Montecuccoli's landing on Funen

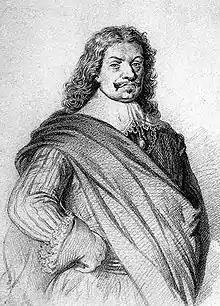
Portrait of Raimondo Montecuccoli from the 17th century

On 26 June, the allies shipped over their troops under the command of Raimondo Montecuccoli on around 60 boats, which were defended by six Dutch warships. After bombarding what they believed to be the Swedish positions on the island, the allies landed without any resistance at Middelfart. Carl Gustaf Wrangel, who led the some 4,000 Swedish troops present on the island, had pulled his troops away from the bombardment area and soon bombarded the advancing Danes once they had made it further up on the beach. The nearby Dutch Admiral ship that was supporting the landing was severely damaged. Additionally, the transport fleet had earlier been disrupted by storms and several boats had been driven towards the coast and soon sunk by the Swedes. The affair lasted around 4 hours.